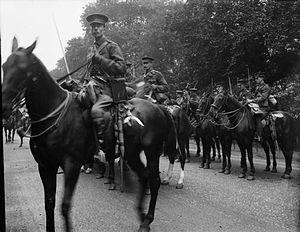
Ascq est une ancienne commune du Mélantois sur la Marque, dans le Nord de la France, à sept kilomètres de la frontière belge. Village agricole jusqu'à la Révolution industrielle, c'est aujourd'hui un quartier de la ville nouvelle de Villeneuve-d'Ascq, créée lors de la fusion avec les communes d'Annappes et de Flers en 1970.